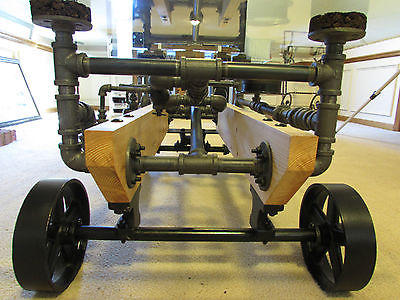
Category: table